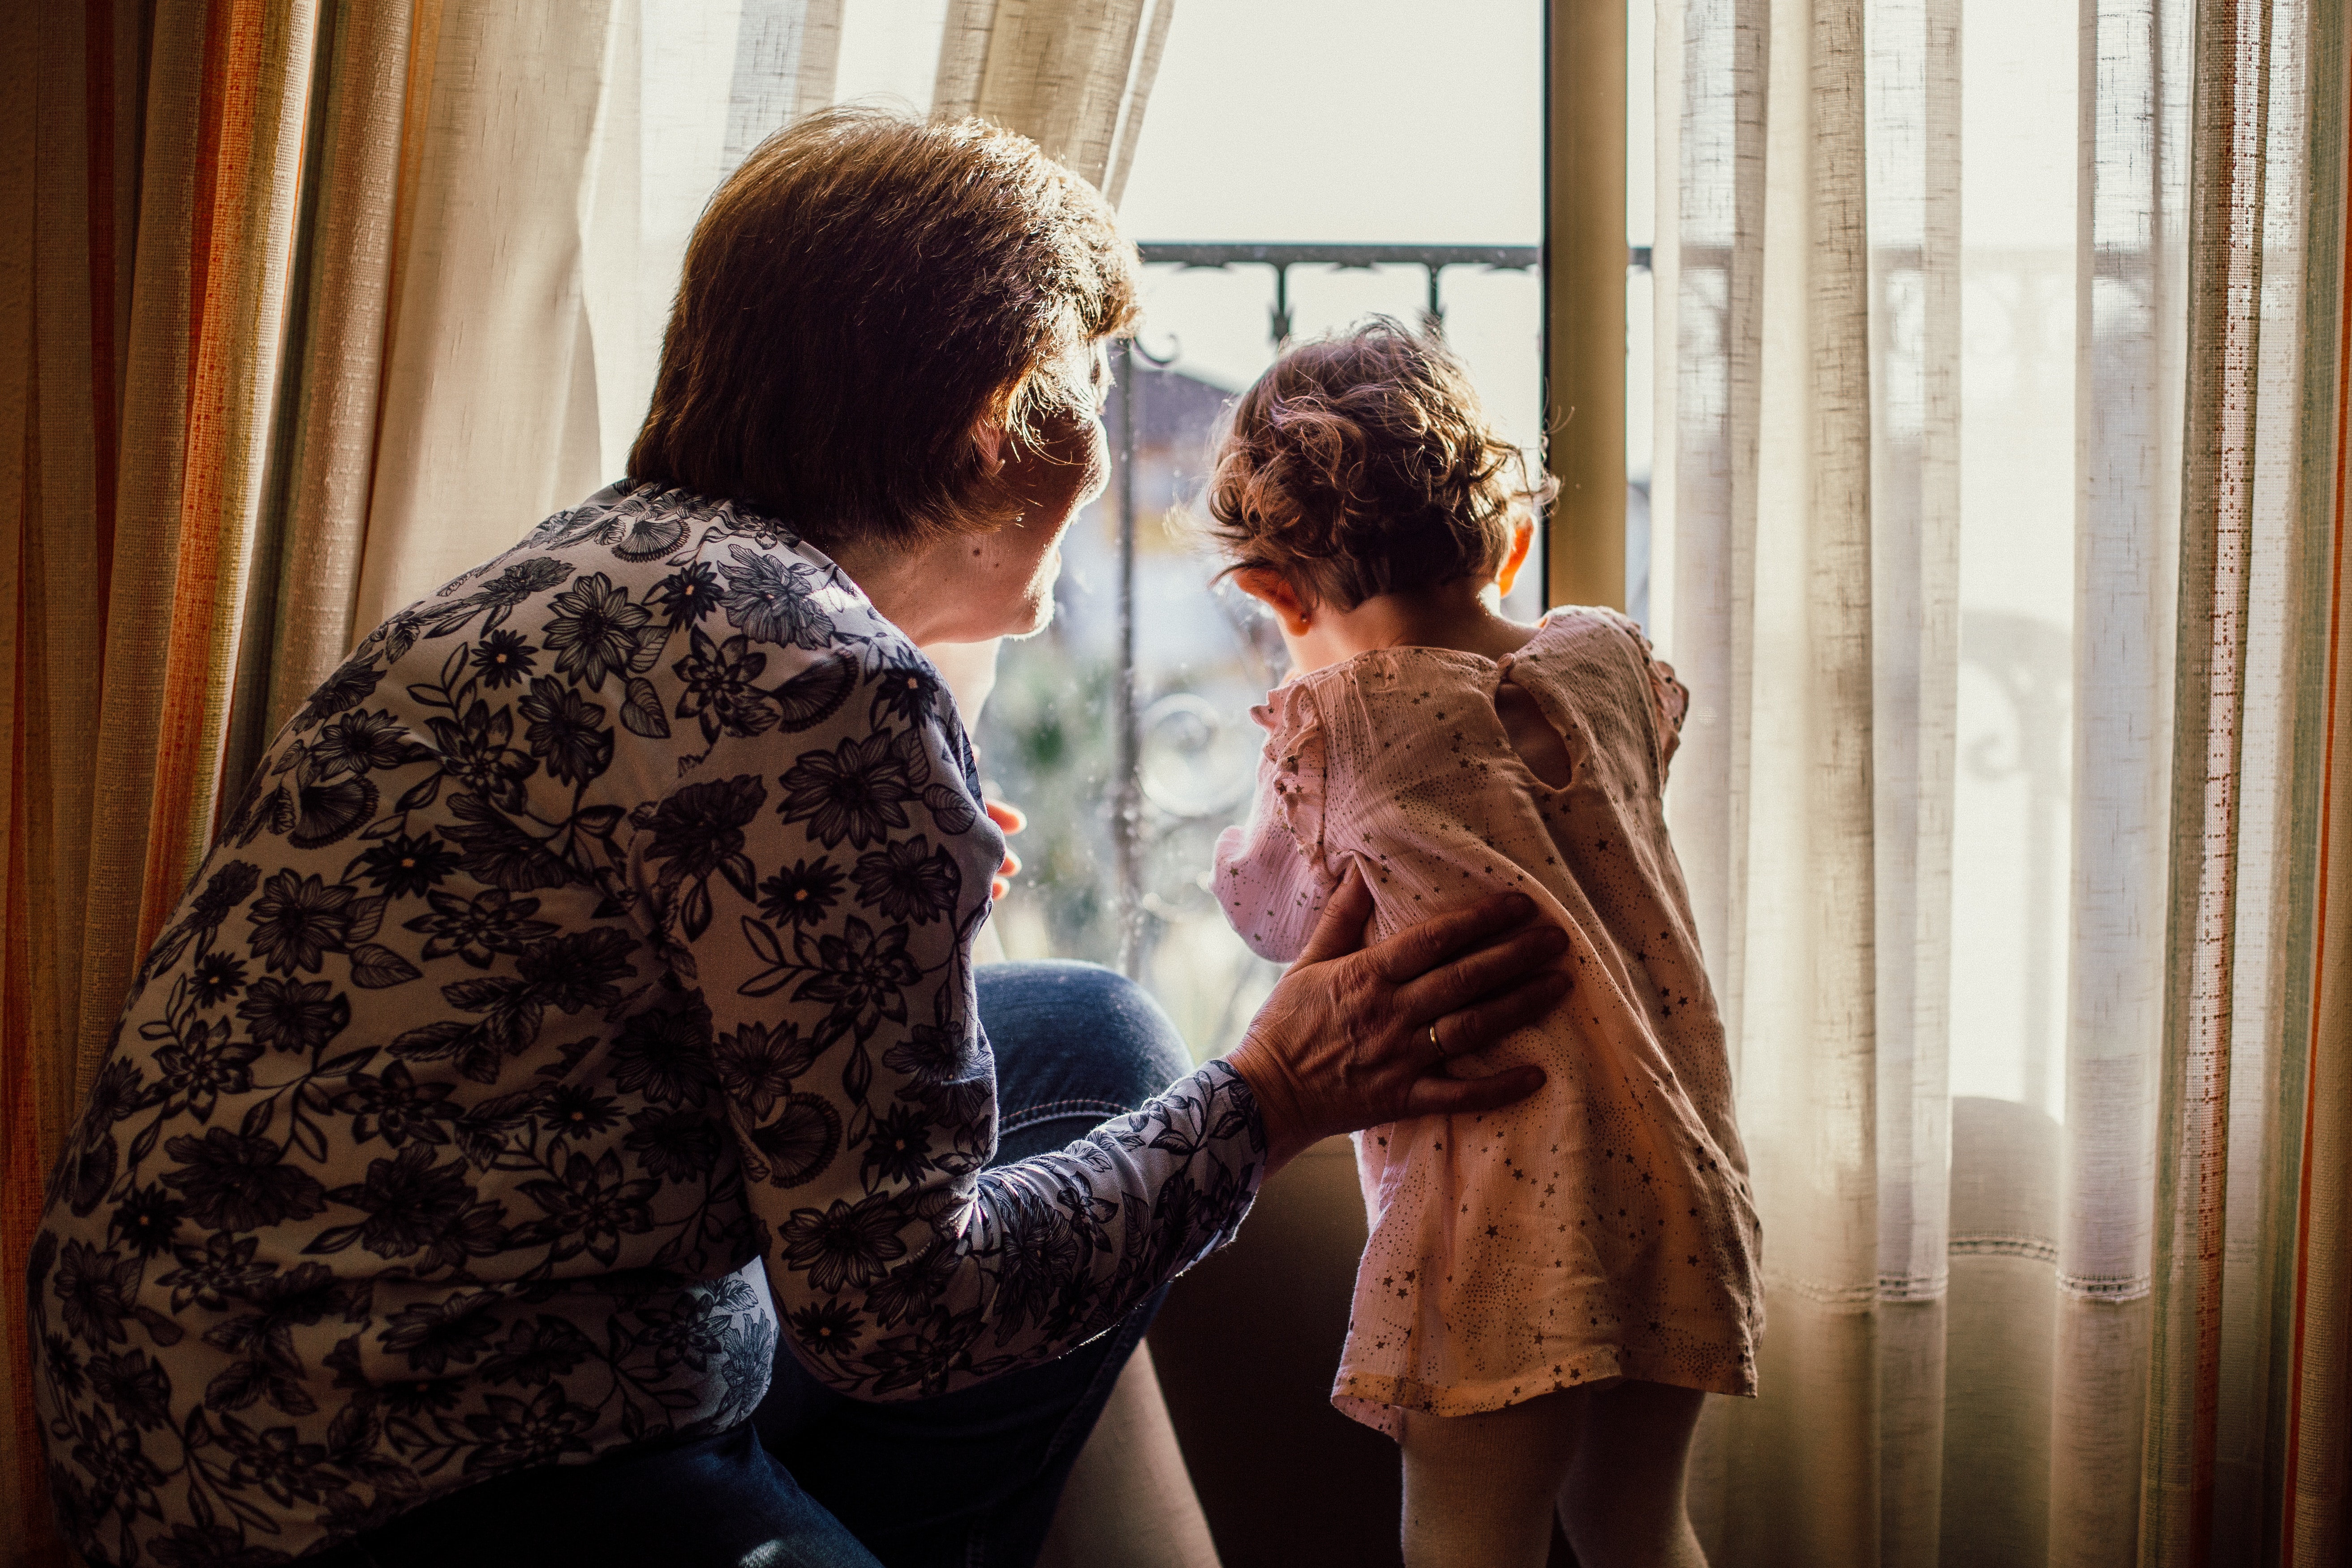
photograph, yellow, interaction, dress, human, photography, tree, room, happy, ceremony, event, wedding, love, gesture, window, wedding dress, romance, conversation